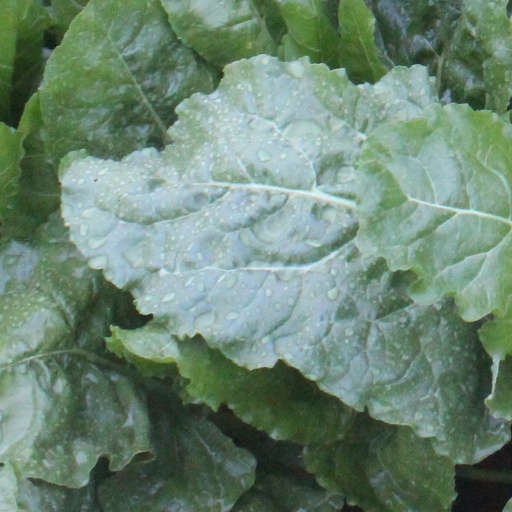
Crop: sugar beet